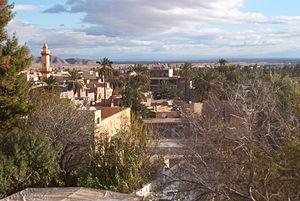
Les terrasses de Bou-Saada (wilaya de M'Sila, Algérie).
Bou Saâda, Bou Saada ou Boussada en tamazight, est une commune de la wilaya de M'Sila, située à 69 km au sud-ouest de M'Sila et à 241 km au sud-est d'Alger. Bou Saâda est aussi surnommée « cité du bonheur », ou encore « porte du désert » étant l'oasis la plus proche du littoral algérien. Les communes d'El Hamel et de Oultem dépendent de la daïra de Bou Saâda.